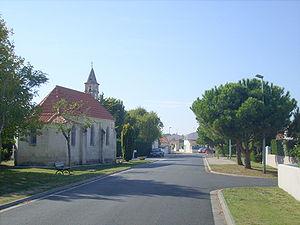
Le centre-bourg de Grand-Village-Plage et l'église Saint-Joseph
Le Grand-Village-Plage est une commune du Sud-Ouest de la France, située dans le département de la Charente-Maritime. Ses habitants sont appelés les Grand-Villageois et les Grand-Villageoises.